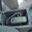
Label: telephone